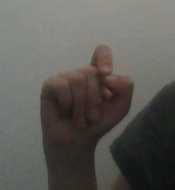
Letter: fa